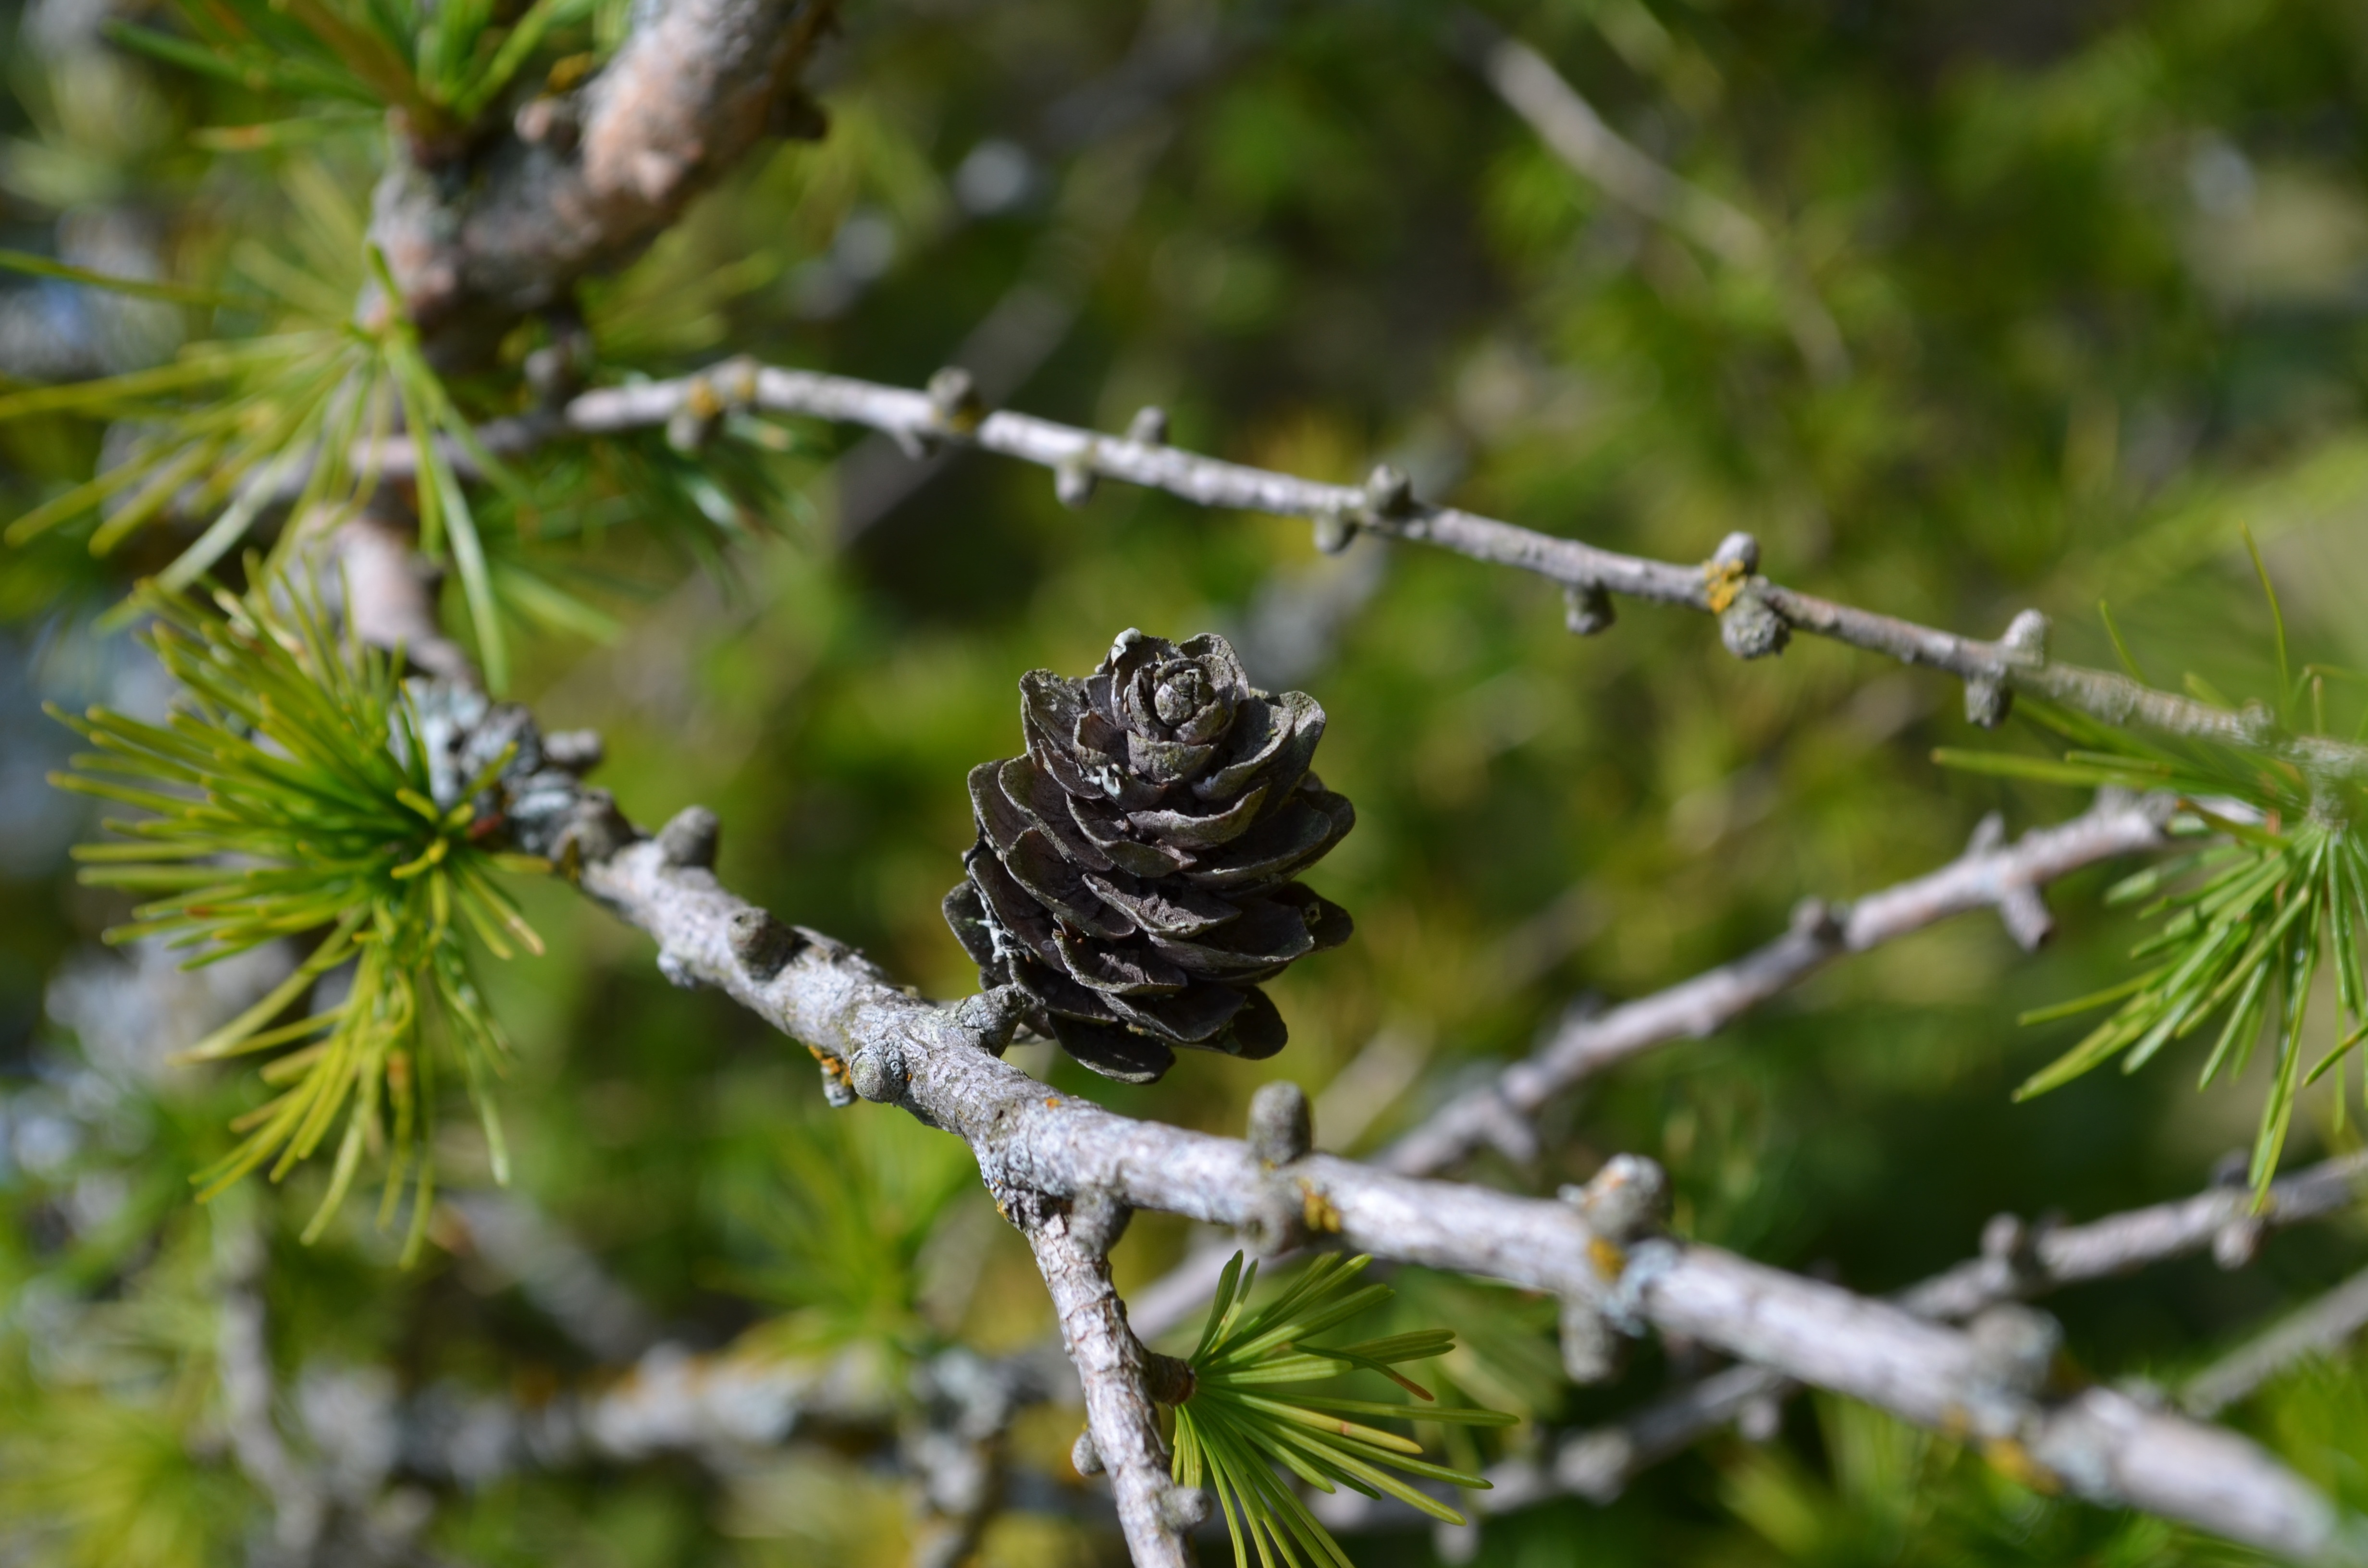
tree, nature, branch, blossom, bird, plant, leaf, flower, frost, dry, wildlife, green, macro, cone, botany, flora, fauna, twig, close up, shrub, larch, macro photography, woody plant, land plant, thorns spines and prickles, perching bird